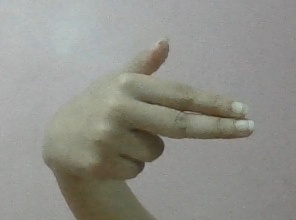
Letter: ghain